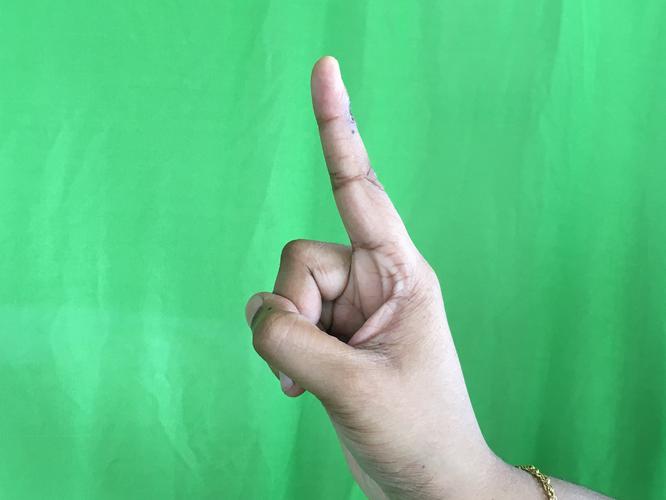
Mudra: Suchi
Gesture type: single_hand